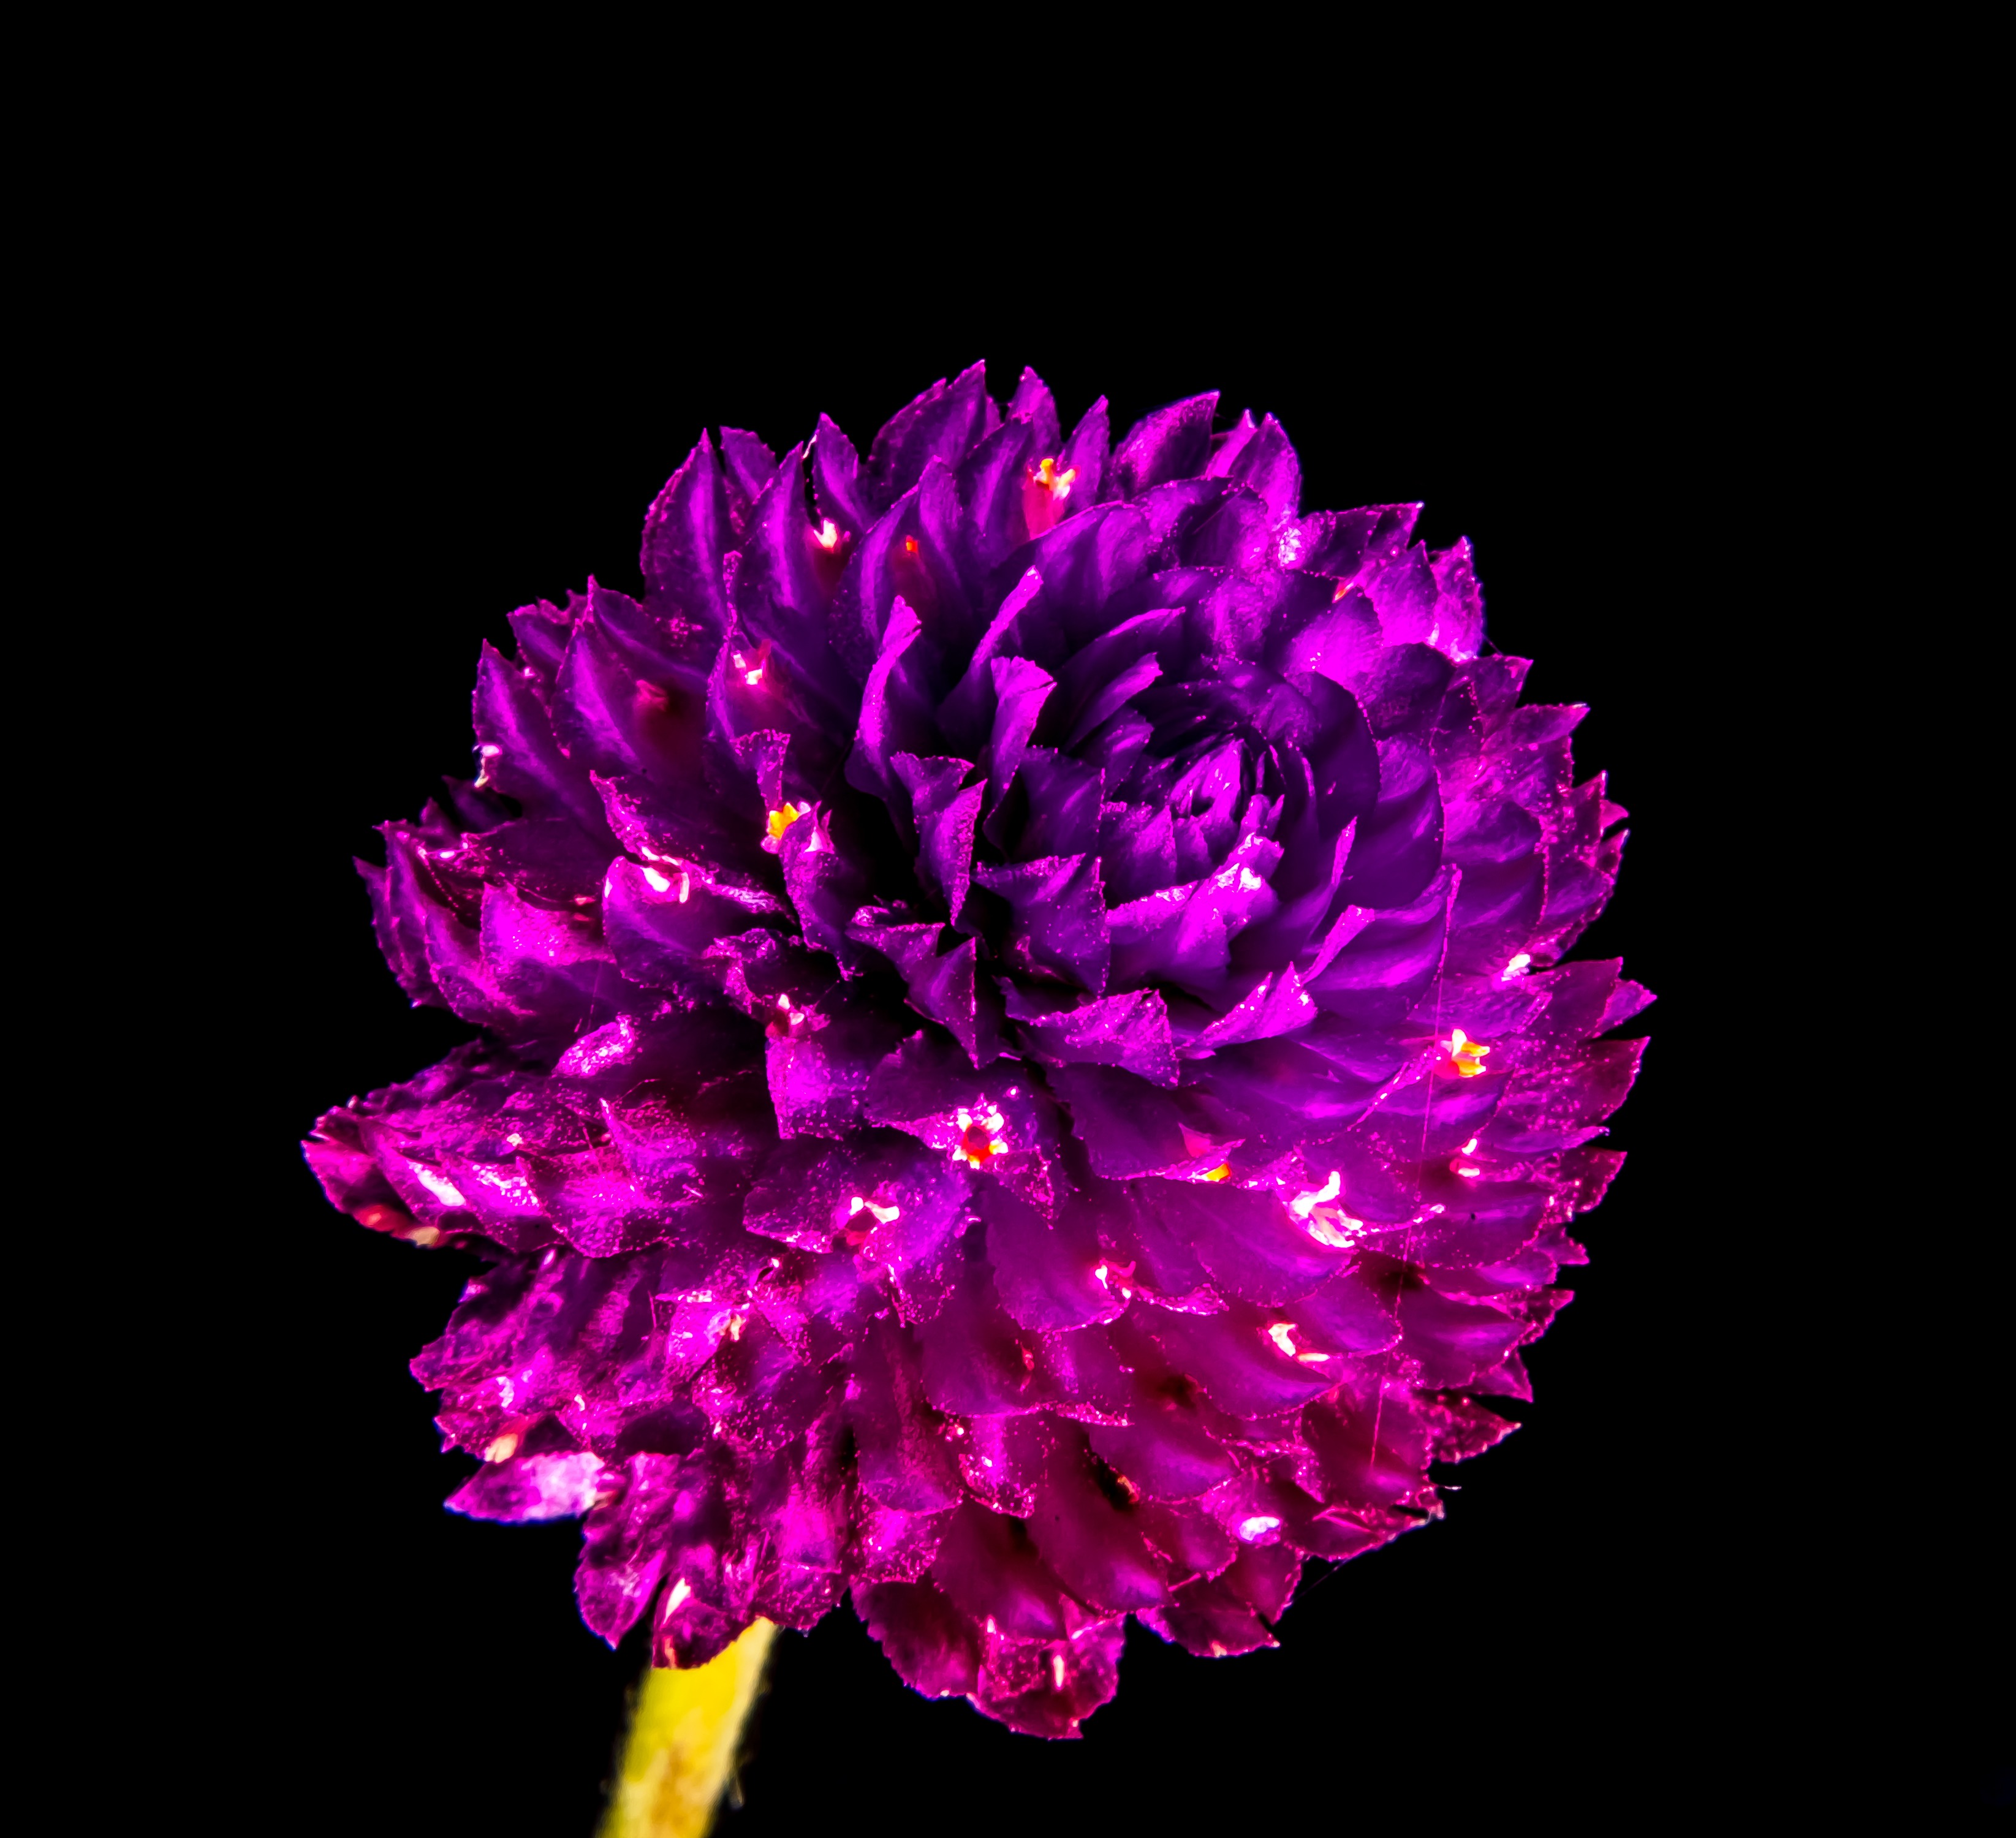
blossom, plant, flower, purple, petal, bloom, pink, flora, wild plant, violet, magenta, klee, macro photography, flowering plant, small wild flower, land plant